Homecoming (Kanye West song)

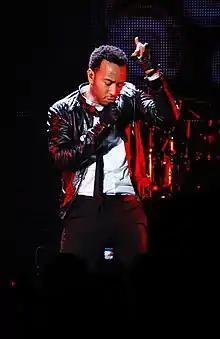
The original incarnation of the song featured a different chorus sung by John Legend.

West and Martin met each other for the very first time when Coldplay played a show at Abbey Road on February 13, 2006. The rapper originally spent a one-day session in the venue's Studio Two recording strings, then booked the Studio Three for the week's remainder. Engineer Mirek Stiles spent this time working with different vocals takes and loops alongside the production team of West, who was then joined by Martin in the control room. West and Martin engaged in an impromptu jam session that included Martin singing into a Neumann U 47 and resulted in "Homecoming"; the singer came up with the concept. A beat was played to Martin from West intended for his 2005 single "Heard 'Em Say", to which he responded by suggesting it should be "more like a homecoming or something". Studio Two, used for an initial session, was the same studio the Beatles recorded in and West later had his photo on the wall of Abbey Road alongside the band in 2021. At the time of recording, West was traveling around the world to meet collaborators. This was a different approach to his later years when people visited him to collaborate, and he frequented the Record Plant in Hollywood with percussionist Jon Brion. West also traveled to the Sony Music Studios in New York City (NYC), the Fever Recording Studio in North Hollywood, Los Angeles, and Ocean Way Recording in Hollywood to record "Homecoming". The song was mixed at Chalice Recording Studios in Hollywood and Chung King Studios in NYC.